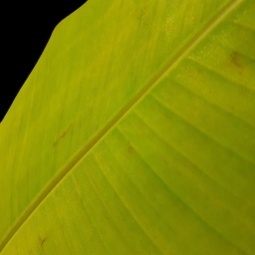
Label: Sulphur